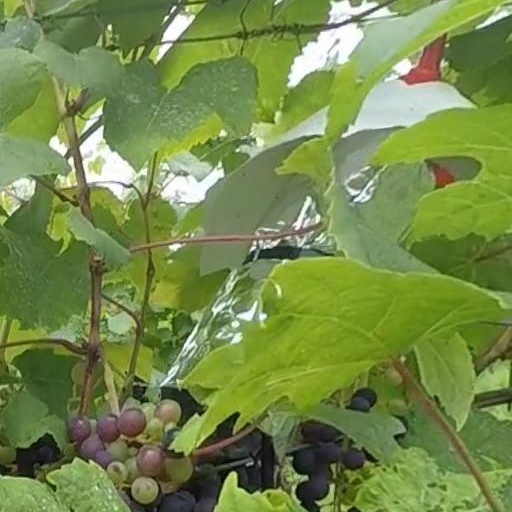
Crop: grape